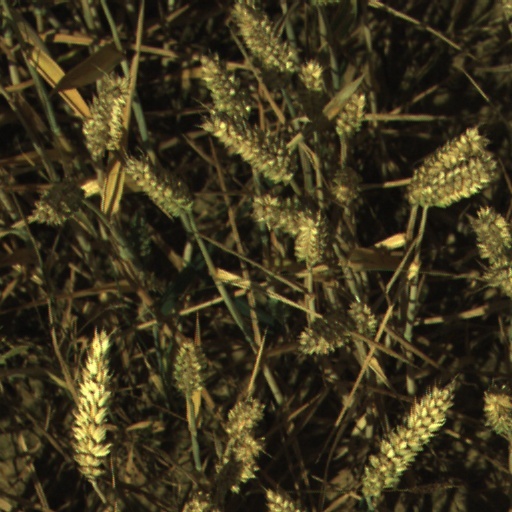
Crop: wheat